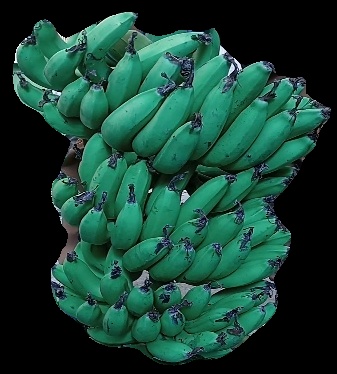
Variety: pachbale
Grade: grade3